History of Buddhism

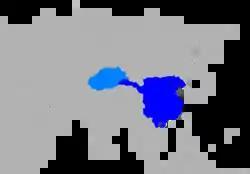
Extent of the Han Empire

Central Asia was home to the international trade route known as the Silk Road, which carried goods between China, India, the Middle East and the Mediterranean world. Buddhism was present in this region from about the second century BCE. Initially, the Dharmaguptaka school was the most successful in their efforts to spread Buddhism in Central Asia. The Kingdom of Khotan was one of the earliest Buddhist kingdoms in the area and helped transmit Buddhism from India to China.